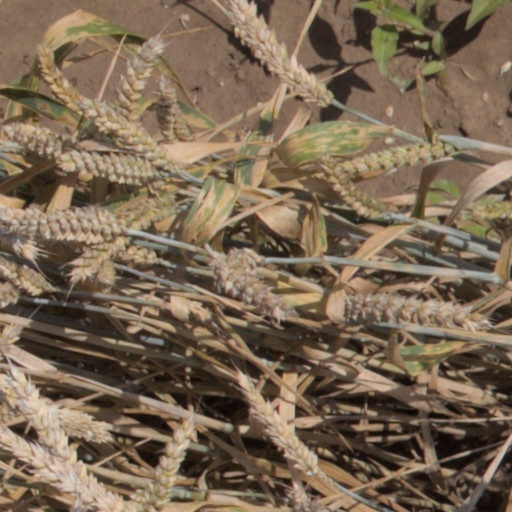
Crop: wheat